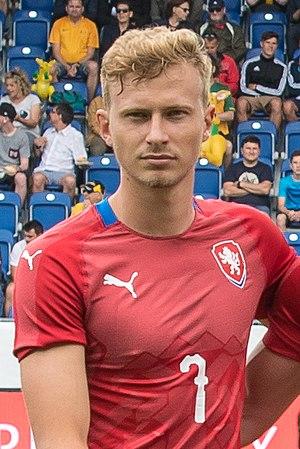
Antonín Barák, né le 3 décembre 1994 à Příbram, est un footballeur international tchèque qui évolue au poste de milieu offensif au sein du club italien du Lecce, en prêt de l'Udinese Calcio.